Karl Spruner von Merz

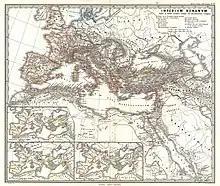
1865 Spruner Map of the Roman Empire under Diocletian.

Karl Spruner von Merz (15 November 1803, in Stuttgart – 24 August 1892), or Karl von Spruner as he preferred to be known, was a German cartographer and scholar.